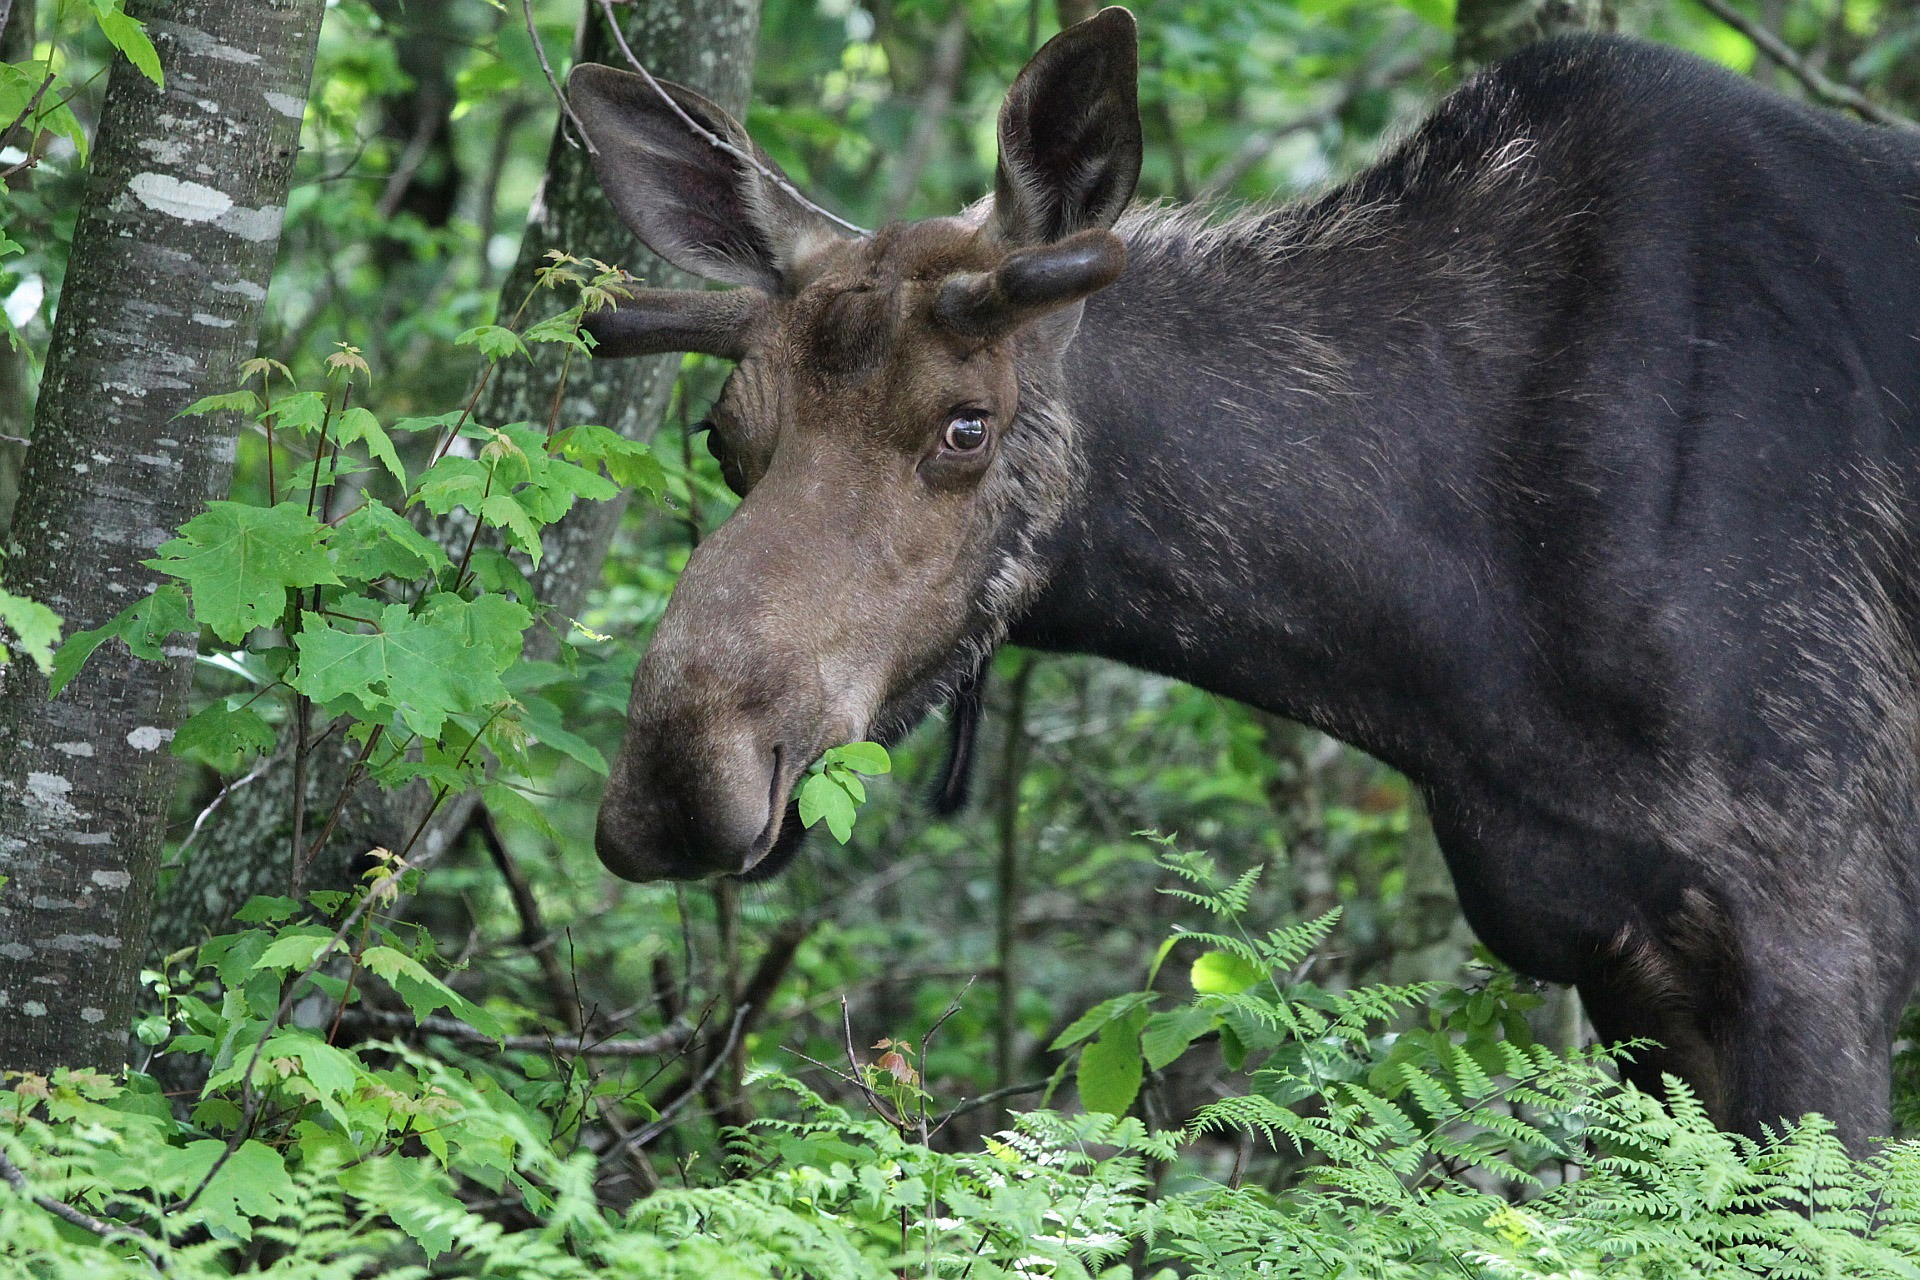
forest, animal, wildlife, portrait, mammal, fauna, moose, woods, woodland